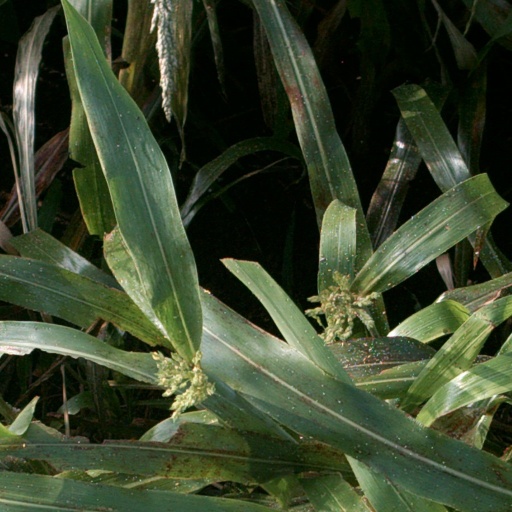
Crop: sorghum